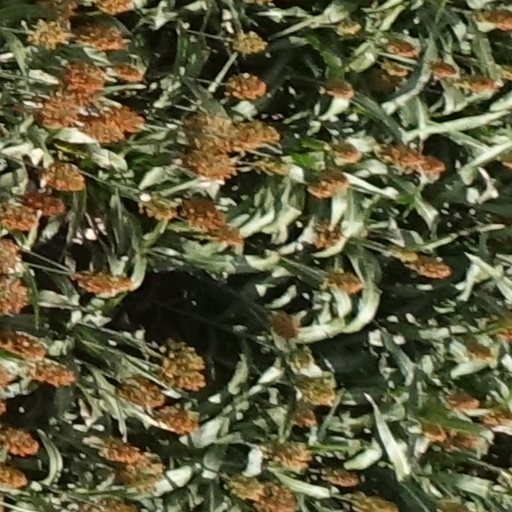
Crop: sorghum